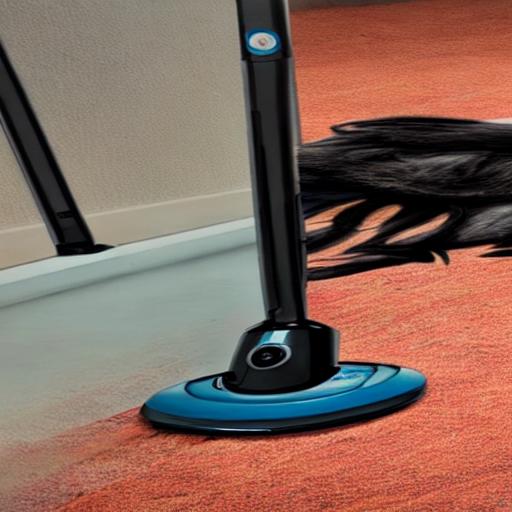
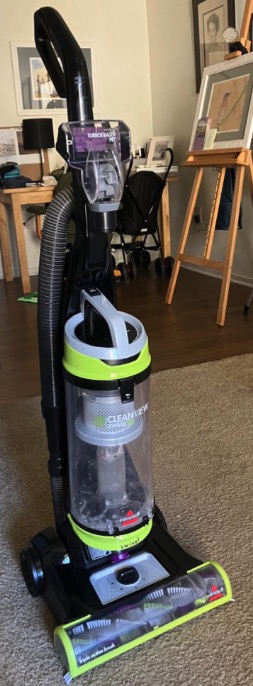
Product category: items_vacuum
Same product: no